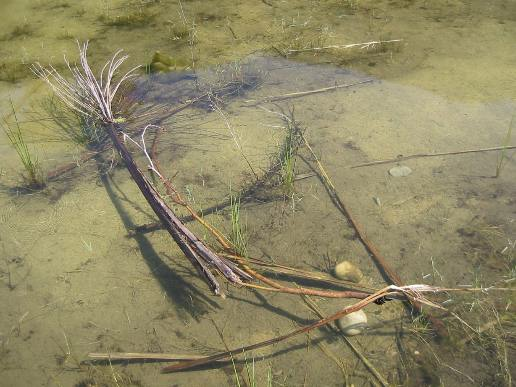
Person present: No